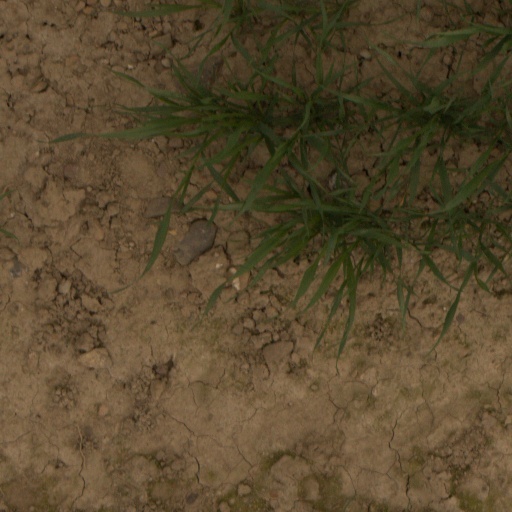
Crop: wheat